2023 Chinese military exercises around Taiwan

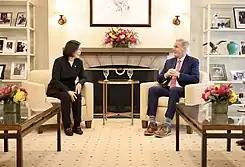
U.S. Speaker McCarthy with Taiwan president Tsai Ing-wen, April 2023

On 4 March 2023, US Speaker of the House Kevin McCarthy announced that he had planned a meeting with Taiwanese president Tsai Ing-wen in the U.S. After his announcement, the PLA threatened to take serious action against Tsai if she met with McCarthy.